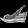
Label: Sandal